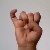
The image shows a hand gesture representing the letter 'I' in Indian Sign Language.